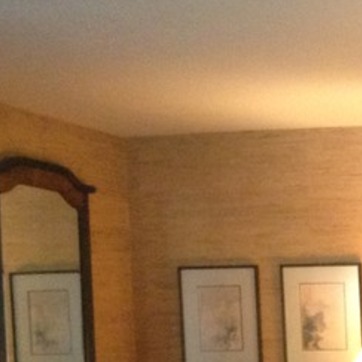
Material: wallpaper